Wonder Bar

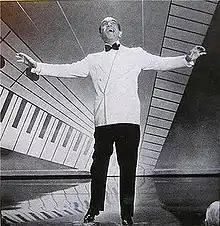
Al Jolson

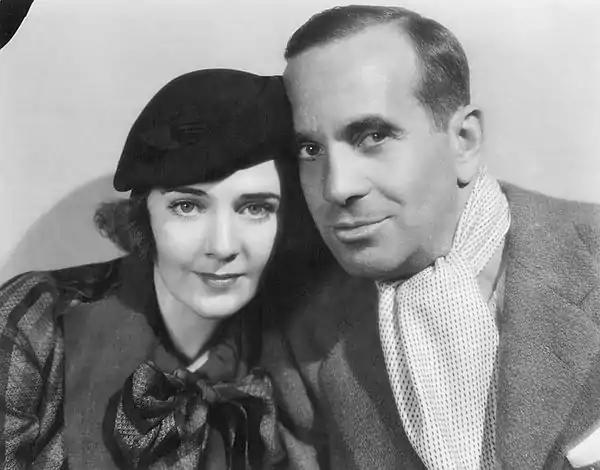
Ruby Keeler and Al Jolson

Wonder Bar is a 1934 American film adaptation of a Broadway musical of the same name directed by Lloyd Bacon with musical numbers created by Busby Berkeley.